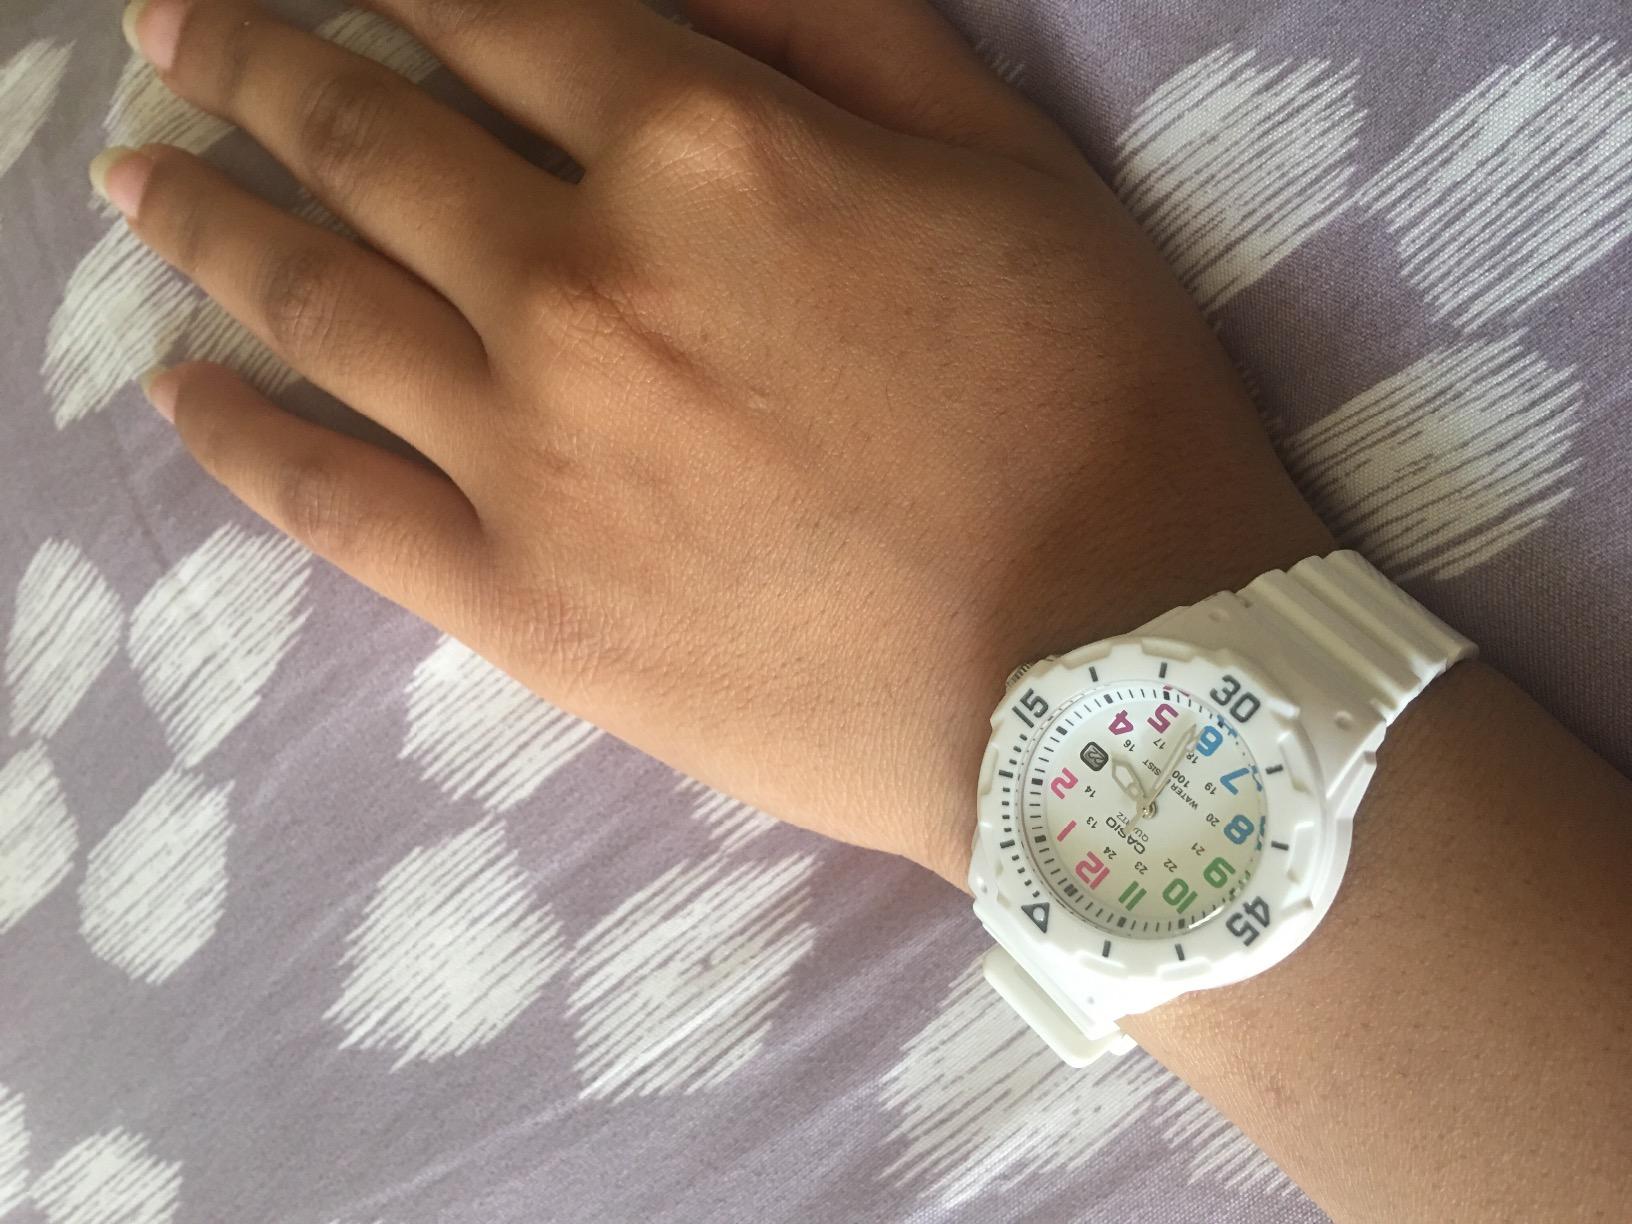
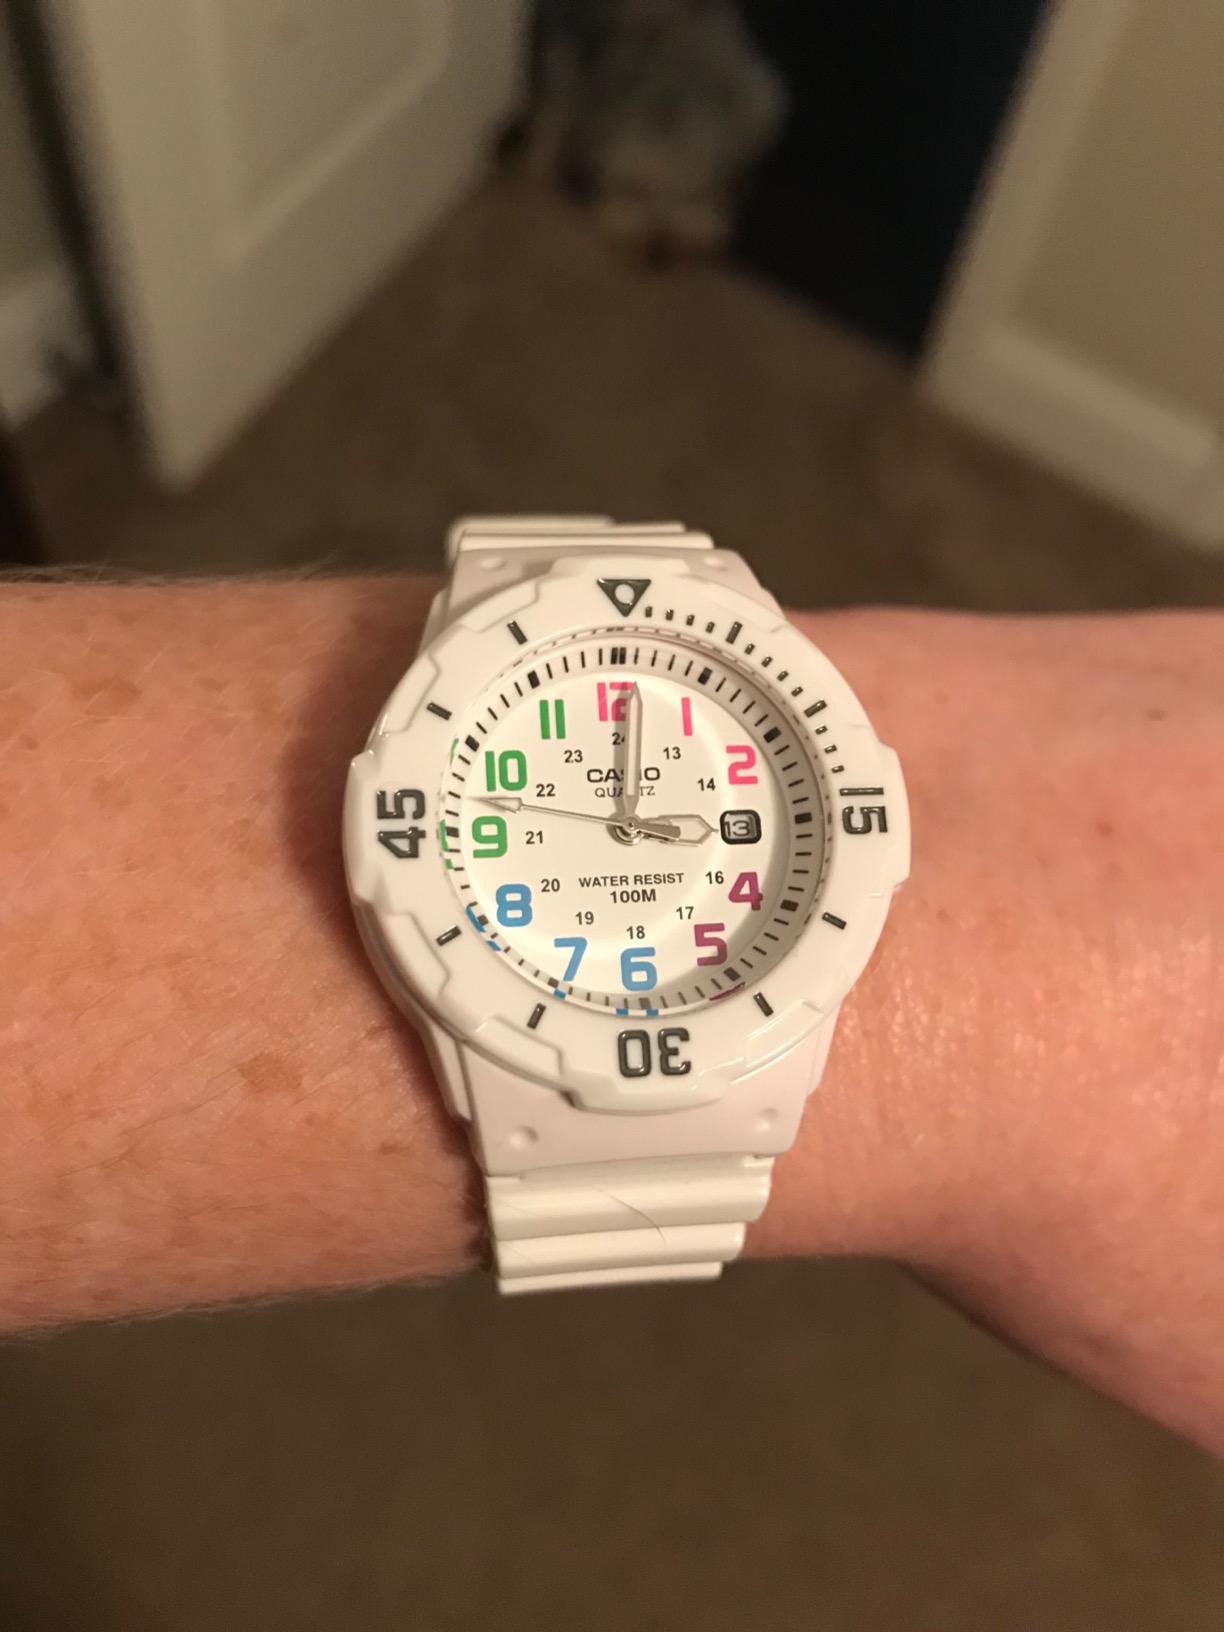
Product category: accessories_watch
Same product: yes